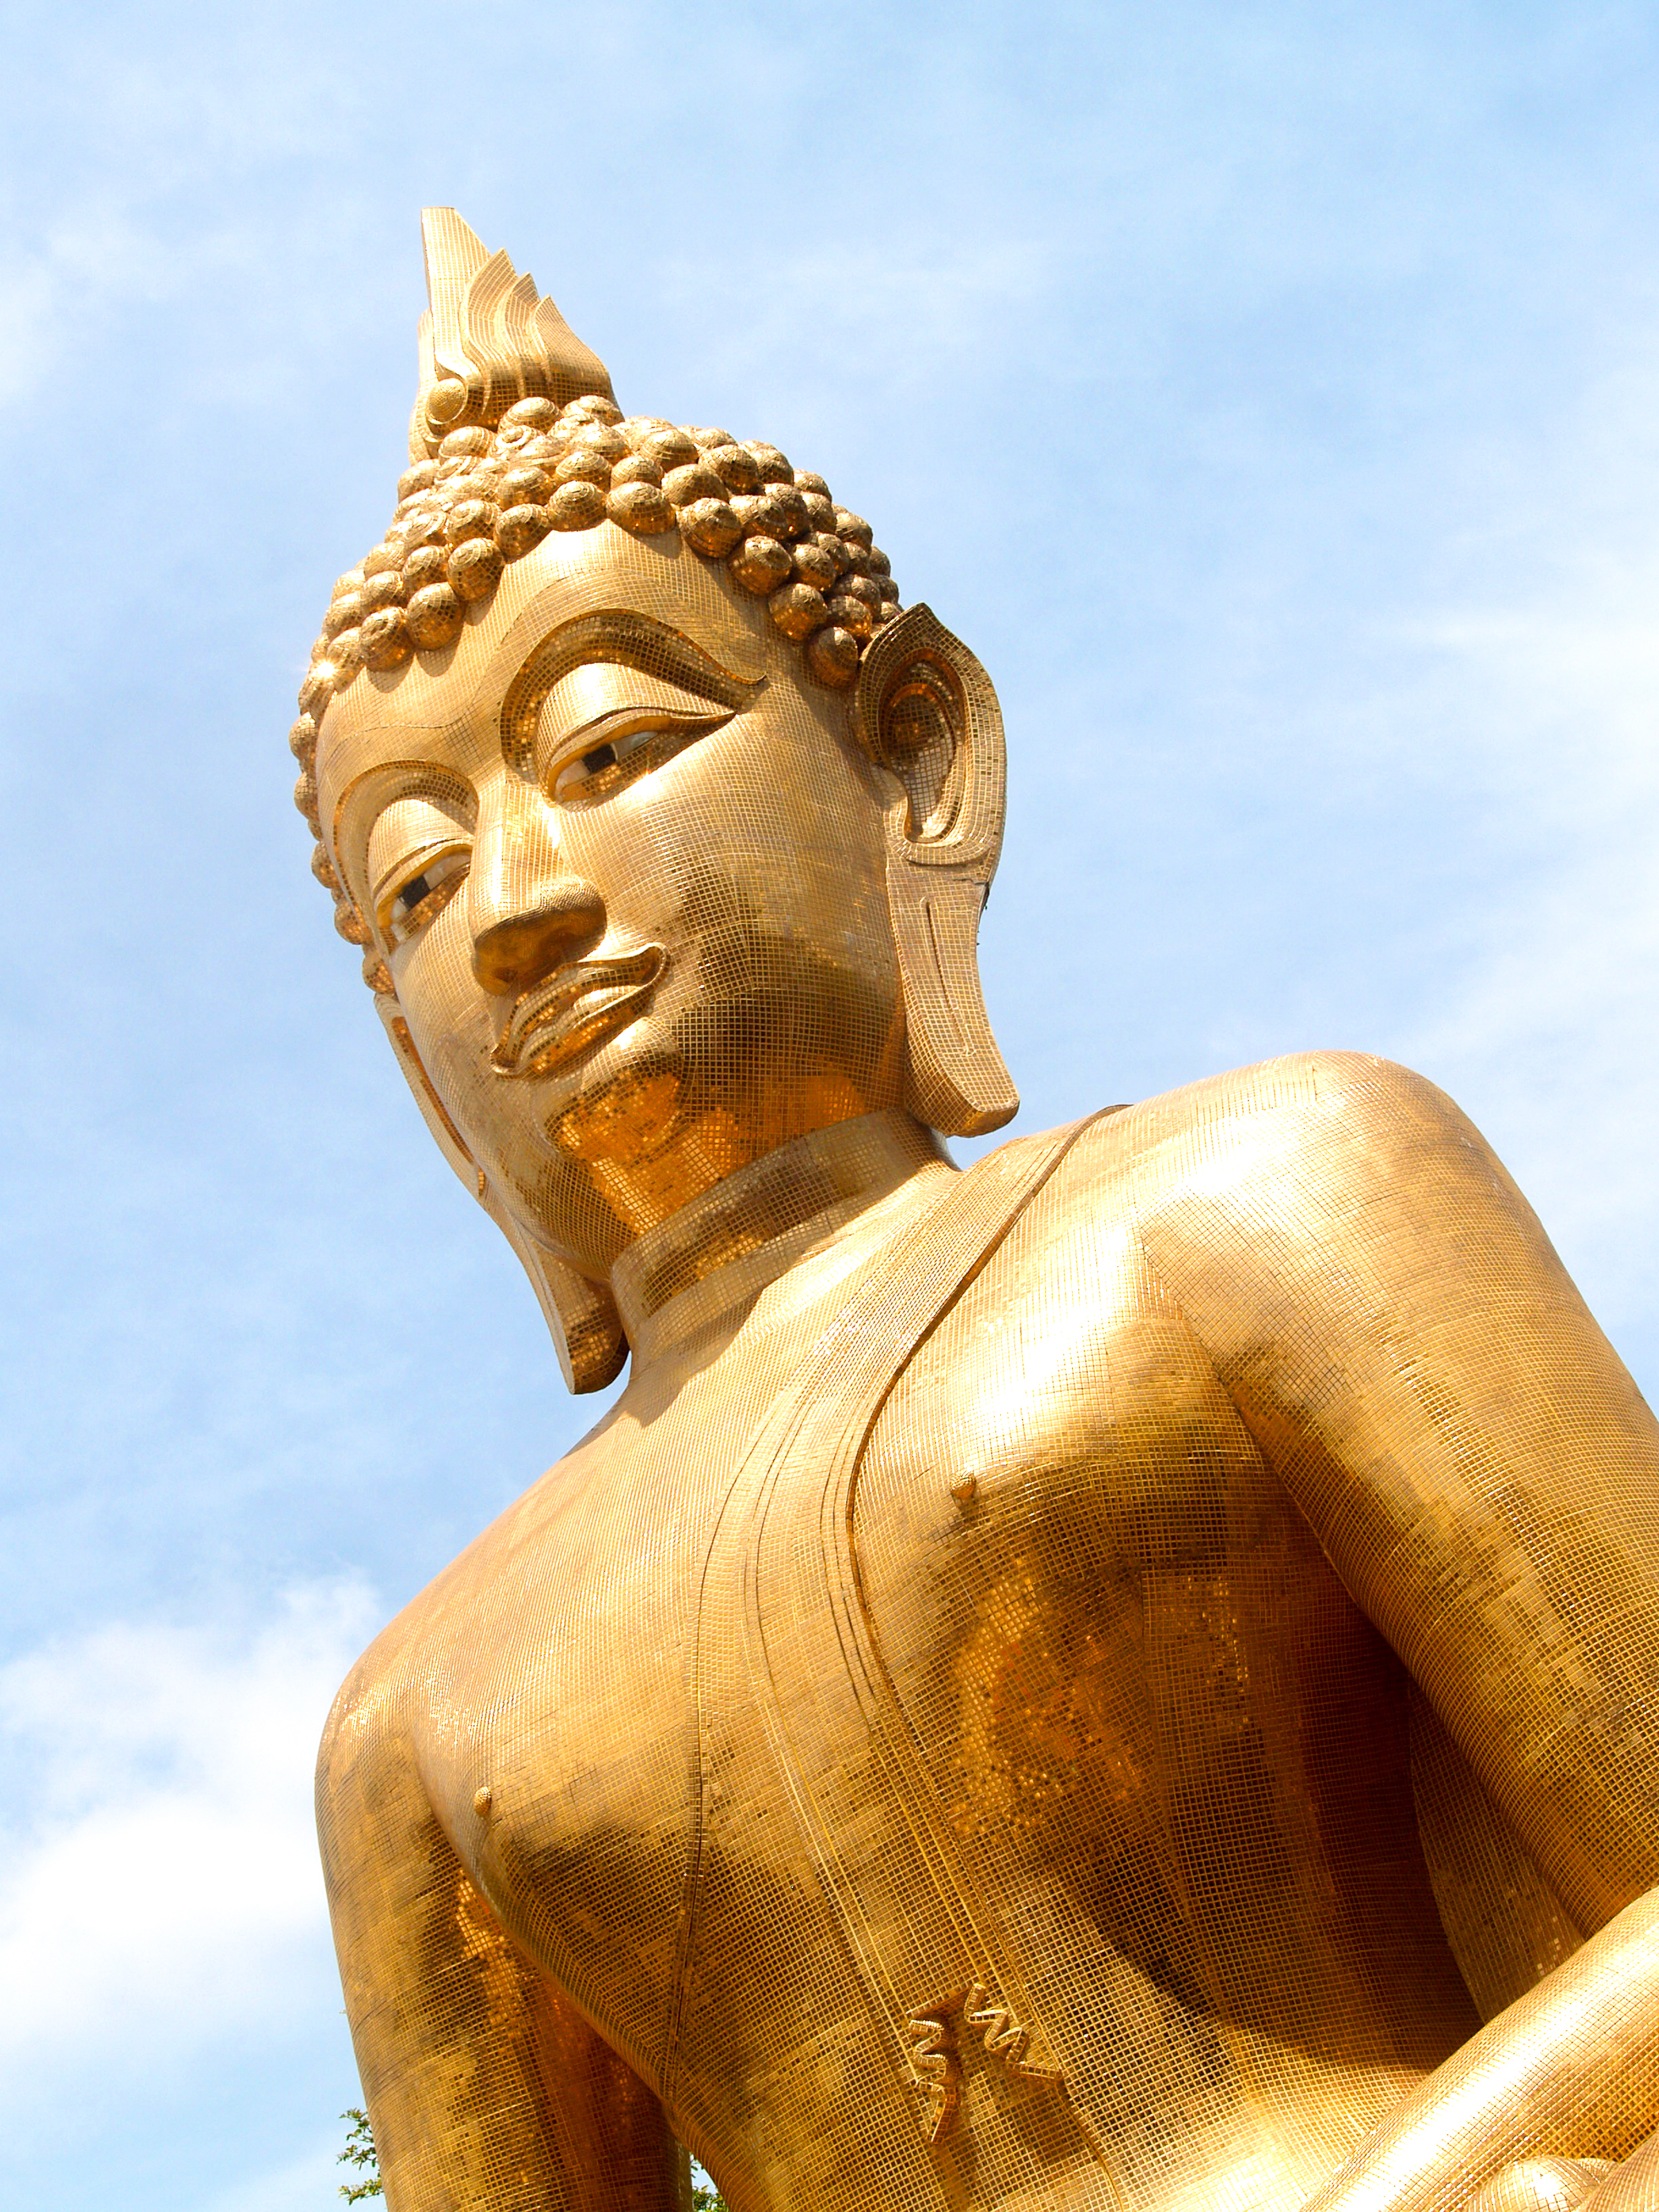
buddhism, statue, asia, religion, buddha, background, art, sculpture, buddhist, culture, thai, thailand, asian, gold, face, temple, old, white, religious, ancient, peace, meditation, head, faith, traditional, image, travel, peaceful, symbol, prayer, classical sculpture, monument, ancient history, carving, bronze sculpture, metal, sky, mythology, bronze